61 Mechanised Battalion Group

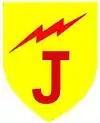
SADF temporary vehicle marker for Combat Group Juliet

The Battle Group first saw action in Operation Reindeer in early May 1978, launching an attack on SWAPO's Western Front headquarters and logistics base, at Chetequera, 15 km north of the South West African border, with a mechanized assault force. This attack formed part of Operation Reindeer during which paratroopers attacked a separate target at Cassinga, some 300 km into Angola.